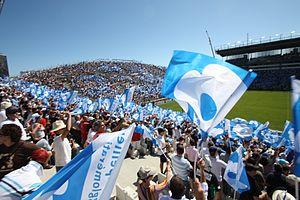
Montpellier — prononcé [mɔ̃.pə.lje] ou [mɔ̃.pɛ.lje] — est une commune française, préfecture du département de l’Hérault. Capitale de l'ancienne région administrative Languedoc-Roussillon, elle est le centre d'une métropole et un pôle d'équilibre de la région Occitanie, où se déroulent les assemblées plénières. Montpellier se situe dans le Sud de la France, sur un grand axe de communication joignant l'Espagne à l'ouest, à l'Italie à l'est. Proche de la mer Méditerranée, cette ville a comme voisines Béziers à 69 km au sud-ouest et Nîmes à 52 km au nord-est.
Le Montpellier Hérault rugby est un club de rugby à XV français fondé en 1986 et domicilié à Montpellier. Il évolue en Top 14 depuis 2003 et dispute selon les années la Coupe d'Europe ou le Challenge européen. Le club est actuellement présidé par Mohed Altrad et son équipe première est entraînée depuis 2019, par Xavier Garbajosa.
La saison 2010-2011 du Montpellier Hérault rugby est la première sous la houlette du duo d'entraîneurs Fabien Galthié et Éric Béchu. Elle voit le club participer à sa première finale du Championnat de France.